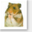
Label: hamster